Pause (2018 film)

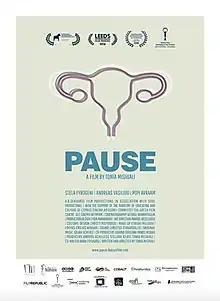
Poster

Pause is a 2018 Cypriot drama film directed by Tonia Mishiali, who the screenplay with Anna Fotiadou. It stars Stella Fyrogeni, Andreas Vasileiou, and Popi Avraam.